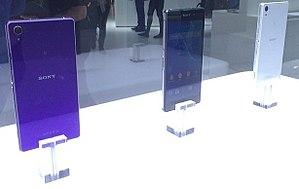
Le Sony Xperia Z2 est un smartphone haut de gamme conçu par la société Sony Mobile Communications, successeur du Sony Xperia Z1, Il est annoncé lors du Mobile World Congress 2014.